Ragnar Þórhallsson

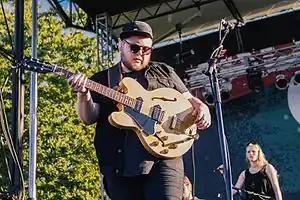
Ragnar Þórhallsson of Of Monsters and Men performing live

Ragnar "Raggi" Þórhallsson (born 6 March 1987) is an Icelandic musician. He is the lead vocalist and guitarist, along with Nanna Bryndís Hilmarsdóttir, of the Icelandic indie folk band Of Monsters and Men.